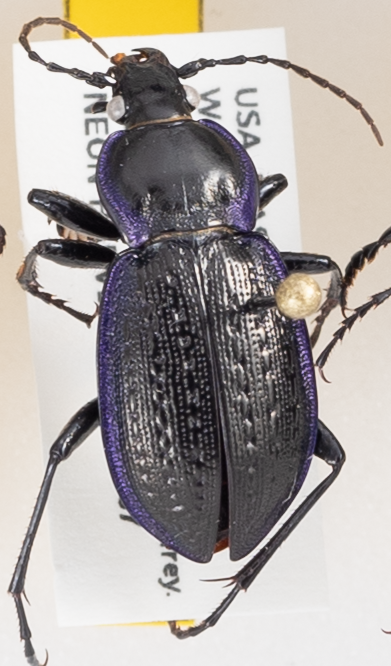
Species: Carabus serratus
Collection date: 2019-05-07
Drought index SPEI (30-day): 2.09
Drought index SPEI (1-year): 2.09
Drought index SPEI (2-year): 2.09